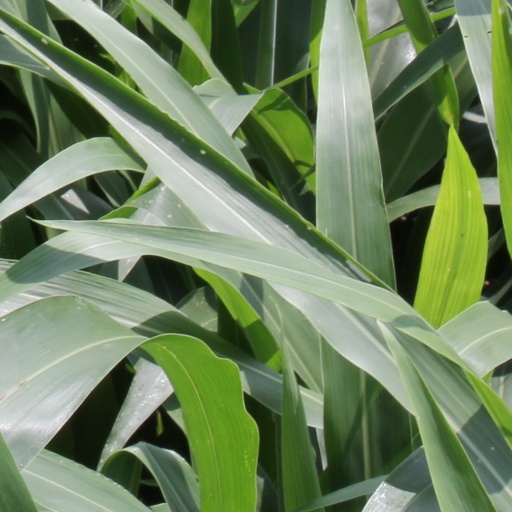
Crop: sorghum